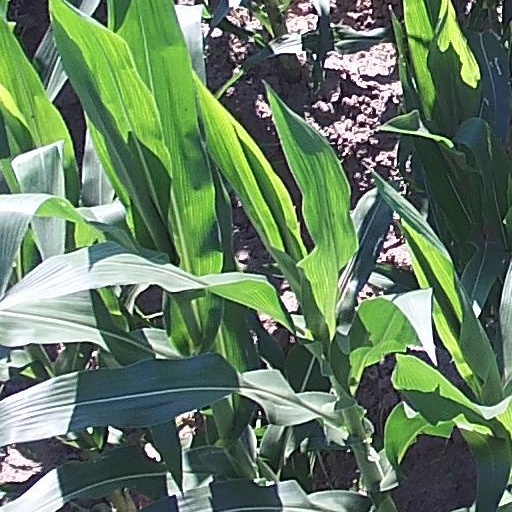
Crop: maize; corn